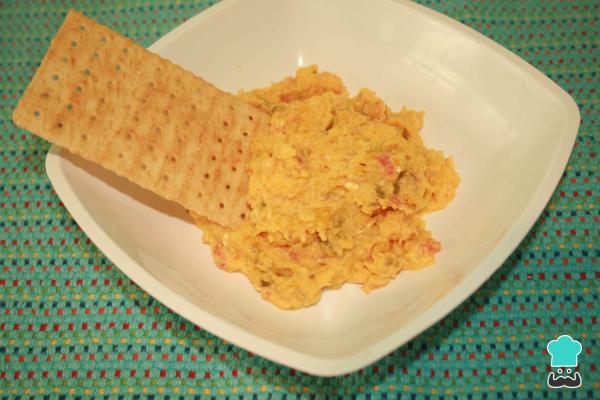
0¡Qué sabrosa es la pira de auyama y plátano! Esta pasta para untar venezolana es suave, cremosa y su sabor me recuerda a los guisos para preparar hallaca en diciembre. iCada casa tiene su toque secreto! ¿Con qué platillos combinas la pira? ¡Sería genial que compartieras una foto con nosotros!Y si quieres conocer otras recetas típicas de Venezuela, no te pierdas las siguientes opciones:Cachitos venezolanosGolfeados venezolanosPan de jamón